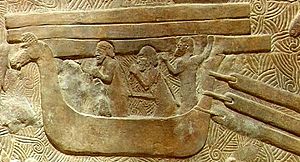
Fønikien / Historie / Højdepunkt: 1.200-800 f.Kr.
Fønikisk skib (hippos) afbildet fra relief fra Sargon IIs palads ved Dur-Sharrukin, i dag i Louvre.
"Fønikien var en civilisation i Kanaan i oldtiden som dækkede det meste af den vestlige kyst af Den frugtbare halvmåne. Flere fønikiske byer blev bygget ved kysten af Middelhavet. De var en driftig maritim handelskultur, som spredte sig over Middelhavet fra 1.550 f.Kr. og frem til omkring 300 f.Kr. Fønikerne benyttede sig af galejen, et fartøj med årer, og er krediteret for opfindelsen af bireme, et oldtidsfartøj med to dæk med årer. Fønikerne, et semitisk folk, var kendt i antikkens Hellas og Rom som ""handlere i purpur"", en reference til deres monopol på en kostbar purpurfarve, som blev udvundet fra en snegl, som hed murex. Efter som denne farven var så kostbar, blev purpur siden en farve assosieret med kongelige klæder. Som handelsfolk havde fønikerne behov for at holde fortegnelser over lagerbeholdninger og udgifter, og udviklede et alfabet, og fra dette skrivesystem har siden næsten alle moderne alfabeter været afledt.